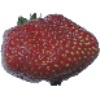
Label: Strawberry Wedge 1